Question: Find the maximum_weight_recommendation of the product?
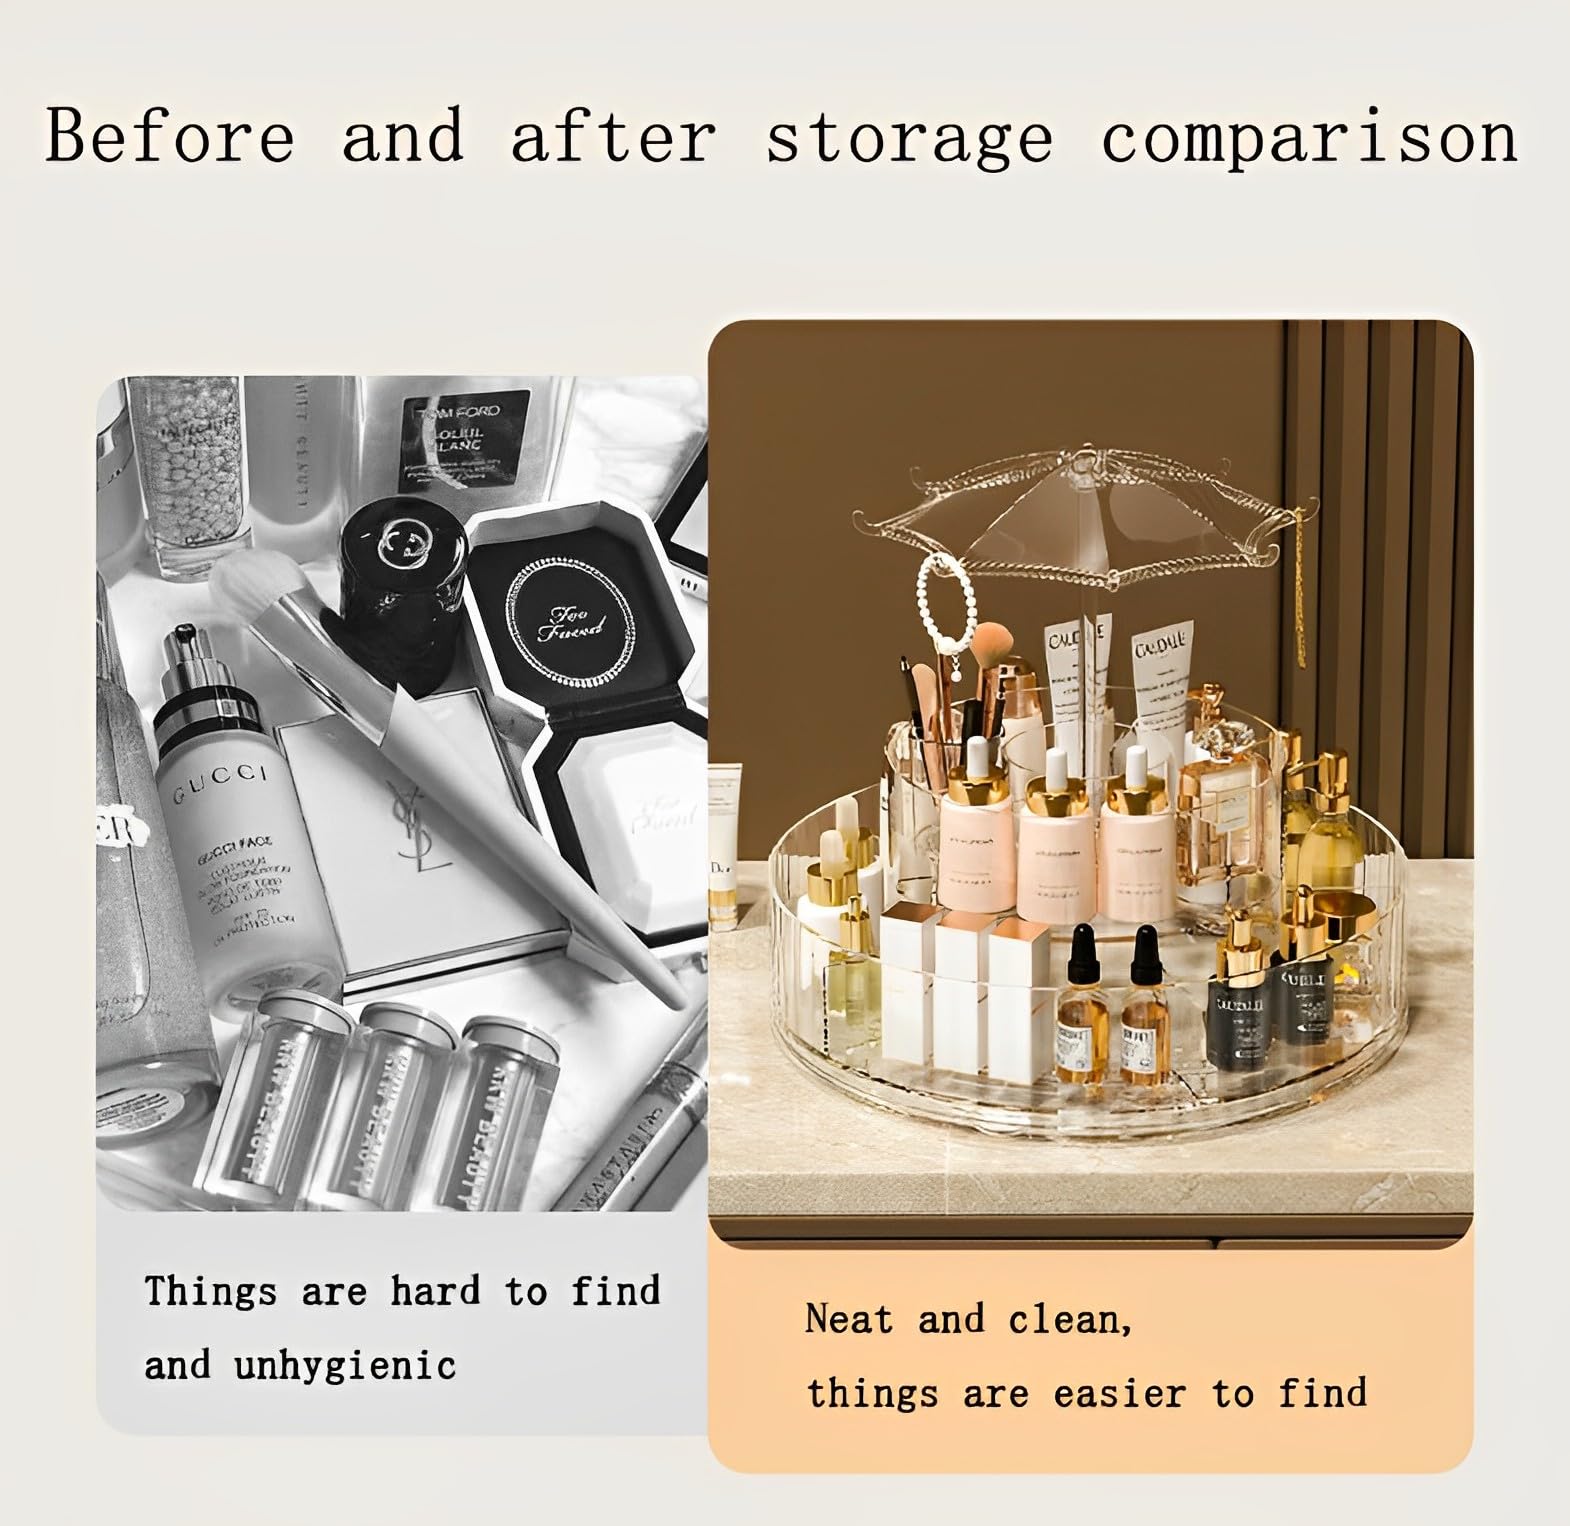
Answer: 33.0 ton